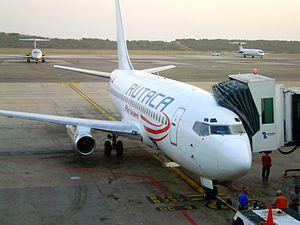
L'aéroport international Maiquetía - Simón Bolívar est situé à Maiquetía dans l'État de La Guaira, au Venezuela. Il est à quelques kilomètres seulement du District capitale de Caracas.